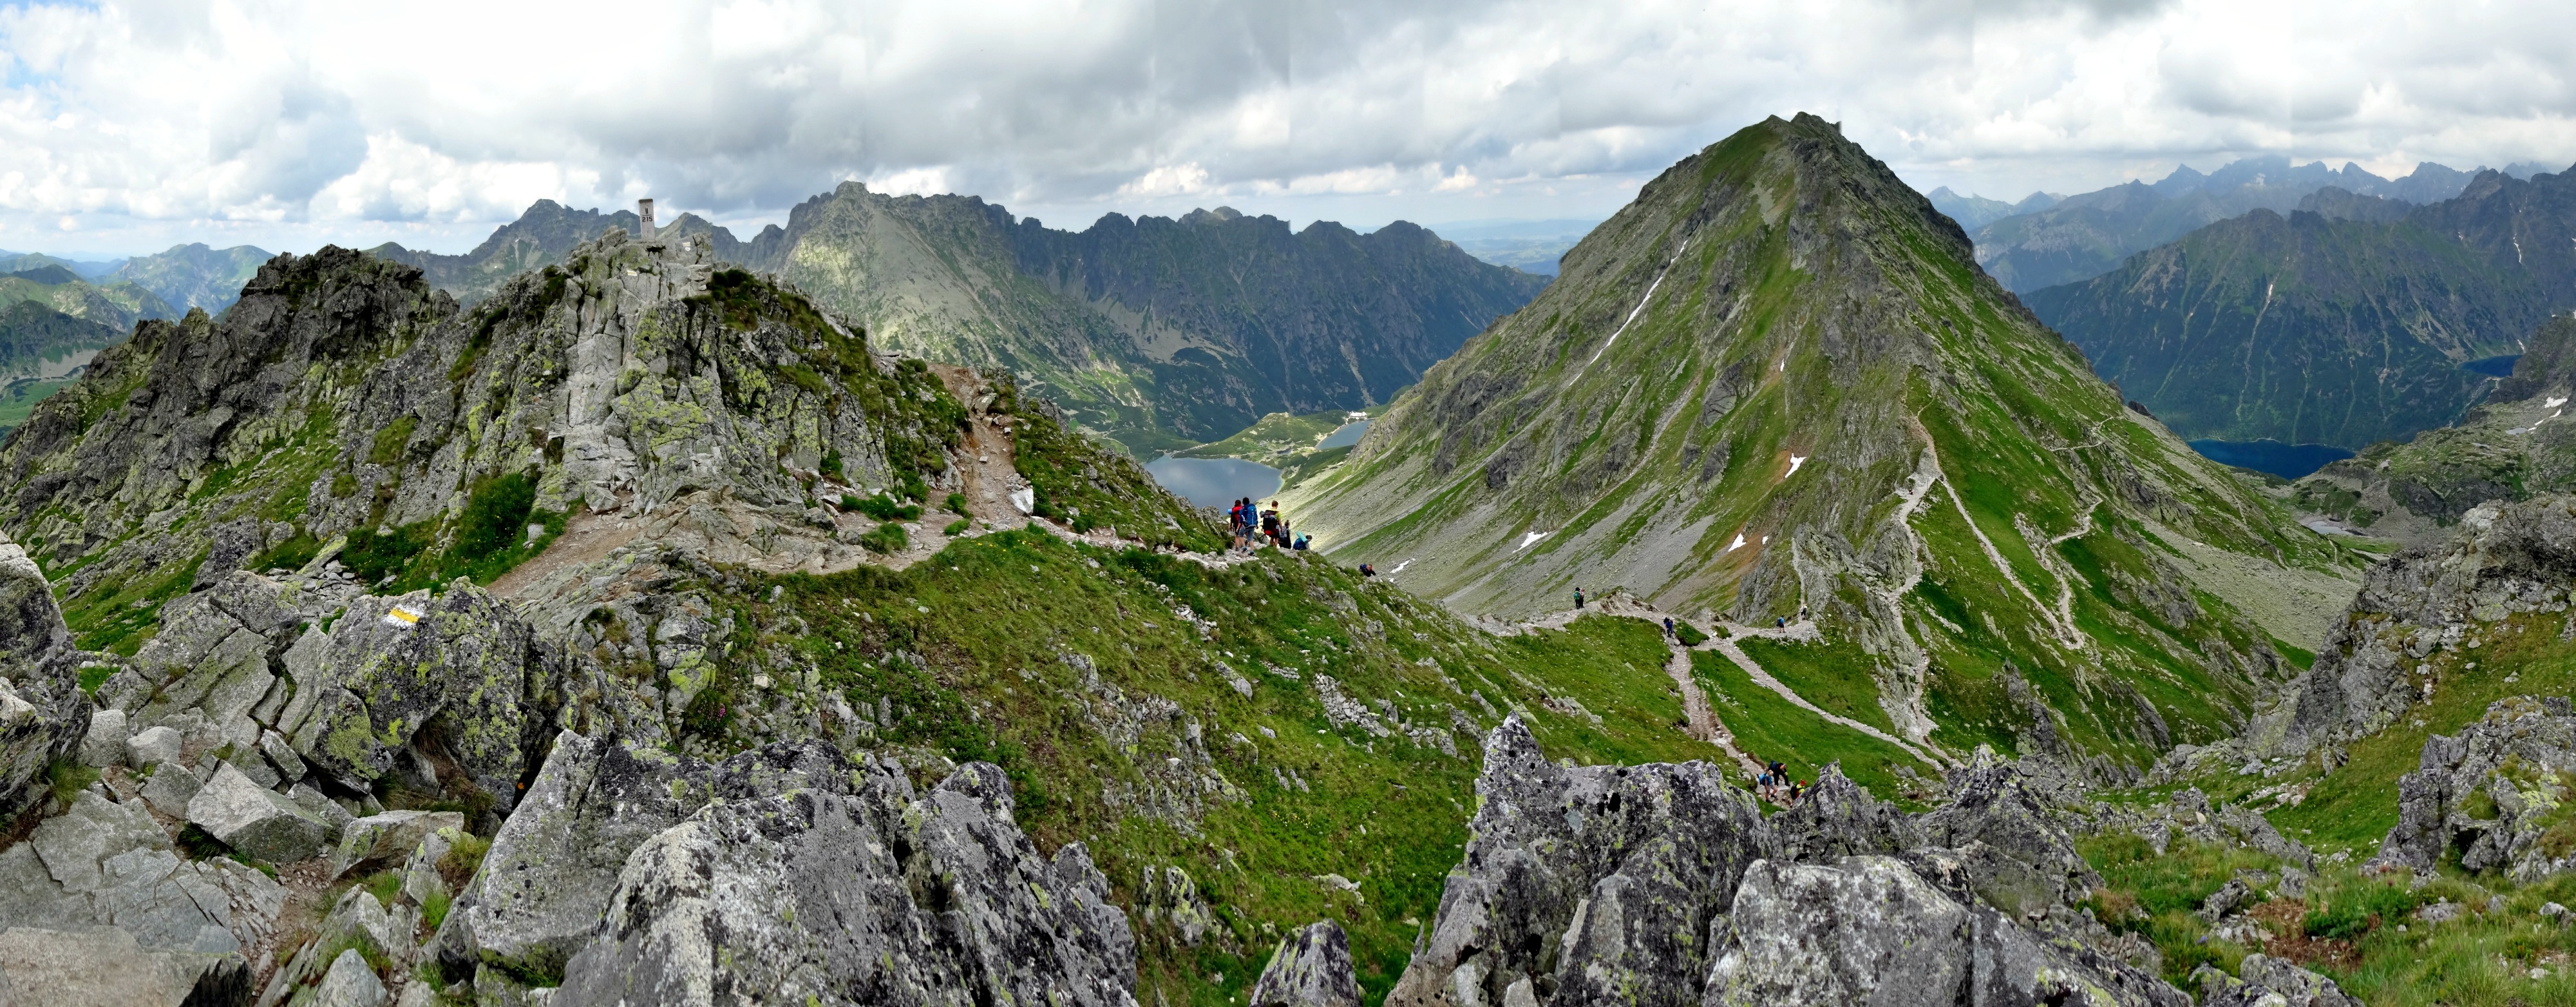
landscape, nature, wilderness, walking, mountain, trail, adventure, valley, mountain range, panorama, formation, park, terrain, national park, ridge, summit, massif, geology, mountains, alps, poland, ravine, plateau, fell, cirque, the national park, tatry, moraine, landform, the beauty of the mountains, the high tatras, valley of five ponds, mountain pass, geographical feature, mountainous landforms